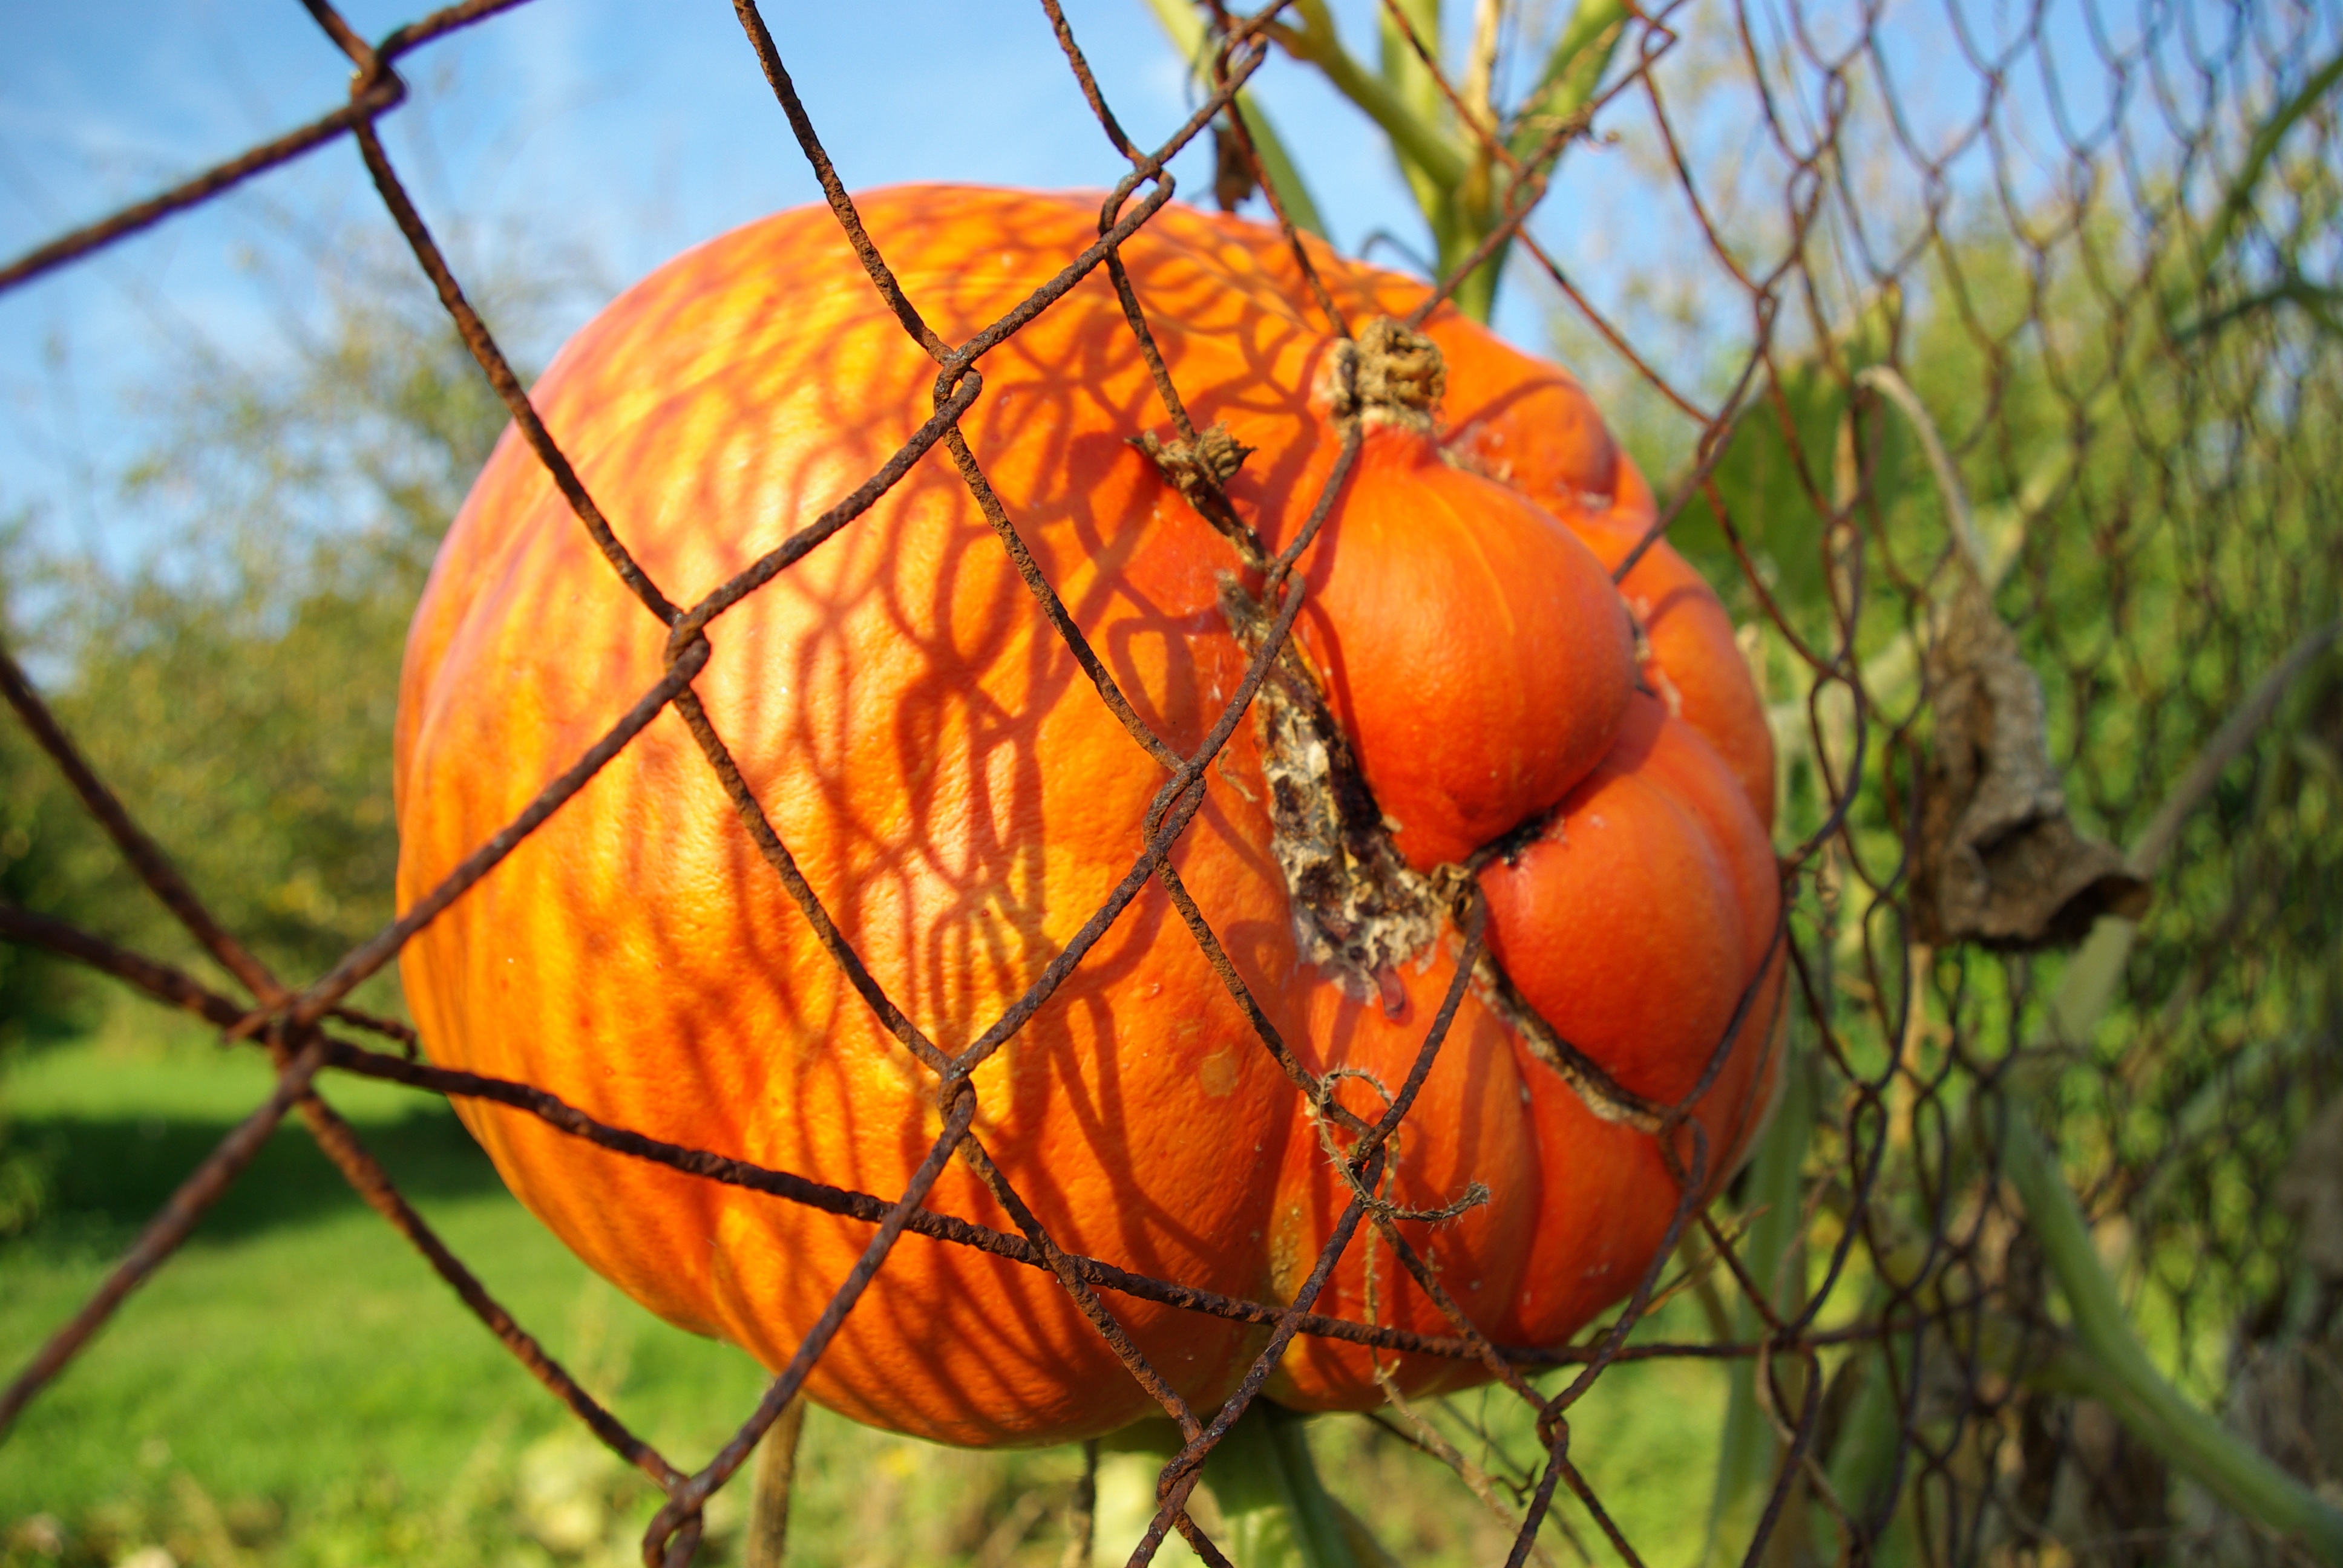
tree, nature, fence, plant, sunlight, leaf, flower, food, produce, vegetable, autumn, pumpkin, halloween, flora, season, gourd, cucurbita, macro photography, flowering plant, land plant